Sadok Chaabane

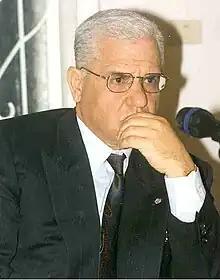
Sadok Chaabane

Sadok Chaabane (born 23 February 1950) is a Tunisian University Professor, holding the prestigious Agrégation degree in Public Law and Political Science. In addition to this academic position, he has held numerous ministerial and political portfolios. As of 2021, Chaabane is general director of Polytech Internationale, a university in Tunis.